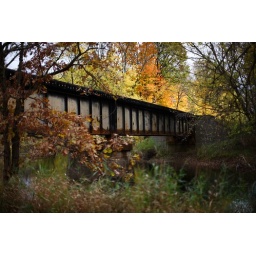
A vintage riveted steel plate girder railroad bridge over the Red Cedar River in Lansing, Michigan.